Reformation

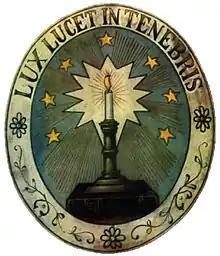
Waldensian symbol "Lux lucet in tenebris" ("Light glows in the darkness")

Scandals and internal conflicts weakened the Protestants' position in Germany in the early 1540s. Philip the Magnanimous committed bigamy by secretly marrying a lady-in-waiting of his court although his wife was still alive. Bucer, Luther, and Melanchthon had discretely sanctioned the bigamious marriage allegedly to prevent adultery. In 1542, Philip and John the Constant's successor, John Frederick I invaded the Duchy of Braunschweig-Wolfenbüttel which brought disapproval from other princes. Disputes over lands renewed the old rivalry between the Ernestine and Albertine branches of the Wettin dynasty of Saxony. Taking advantage of the situation, Emperor Charles built a broad coalition of Catholic and Evangelical princes against Hesse and Electoral Saxony. The coalition included the Albertine duke Maurice of Saxony. During the ensuing Schmalkaldic War, Charles and his allies won a decisive victory, and Maurice was rewarded with John Frederick's title of elector.